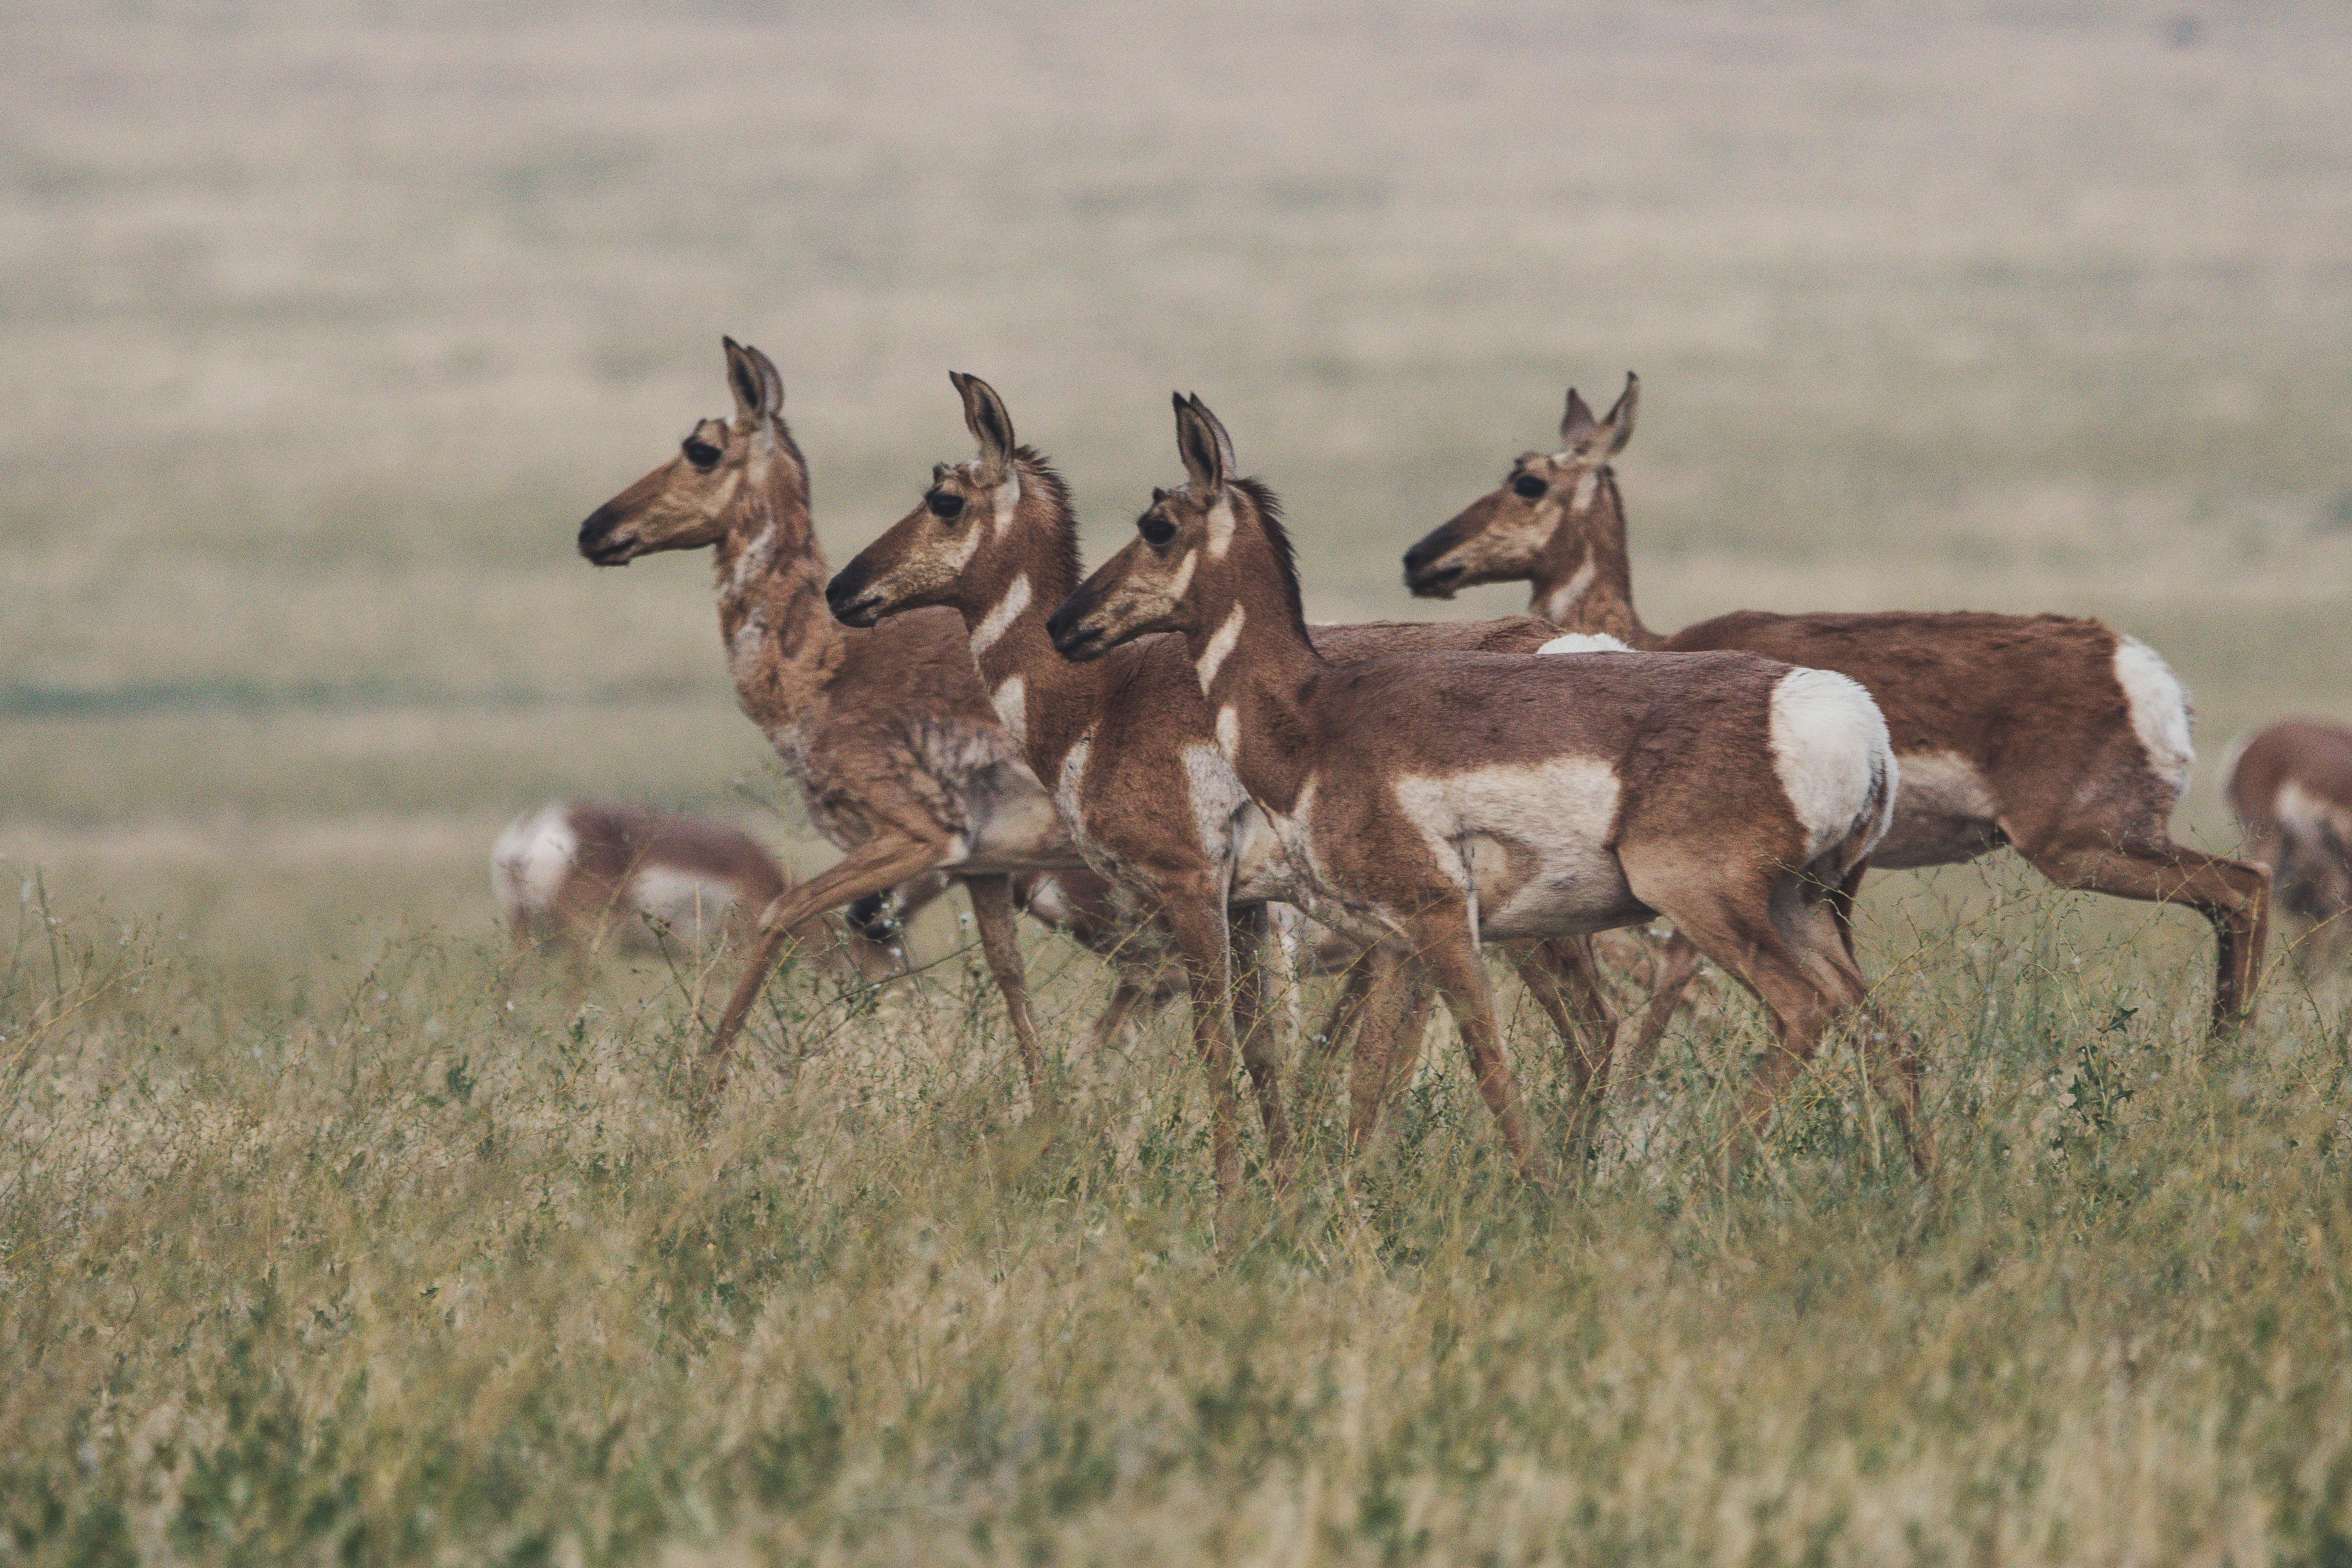
mammal, vertebrate, wildlife, herd, impala, pronghorn, terrestrial animal, grassland, gazelle, antelope, deer, springbok, ecoregion, Thomson's gazelle, cow goat family, prairie, roe deer, fawn, steppe, white tailed deer